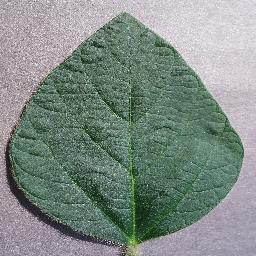
Label: Soybean___healthy